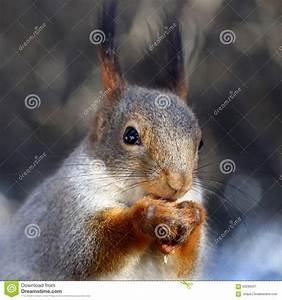
Label: squirrel